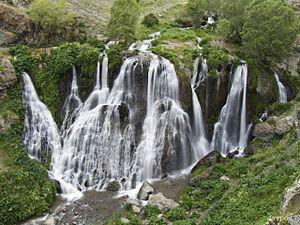
Sisian ou Sissian, anciennement Sisakan, est une ville du marz de Syunik en Arménie, au sud du pays. En 2011, elle compte 16 773 habitants.